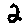
Label: 2